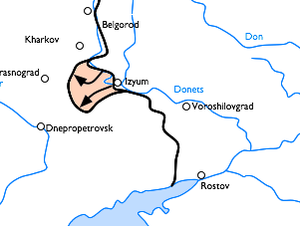
La seconde bataille de Kharkov, ainsi nommée par Wilhelm Keitel, a mis aux prises du 12 au 28 mai 1942 les forces de l'Axe et l'Armée rouge dans le sud du front de l'Est pendant la Seconde Guerre mondiale. Elle combine une attaque soviétique en direction de Kharkov et une contre-attaque allemande pour éliminer la tête de pont d'Izioum, sur le Donets, qui servait aux Soviétiques d'espace pour préparer leurs offensives. Après une contre-attaque hivernale qui avait repoussé les troupes allemandes loin de Moscou, mais aussi épuisé les réserves de l'Armée rouge, l'offensive de Kharkov fut pour celle-ci une nouvelle tentative pour reprendre l'initiative stratégique, même si elle ne réussit pas à garantir l'élément de surprise.